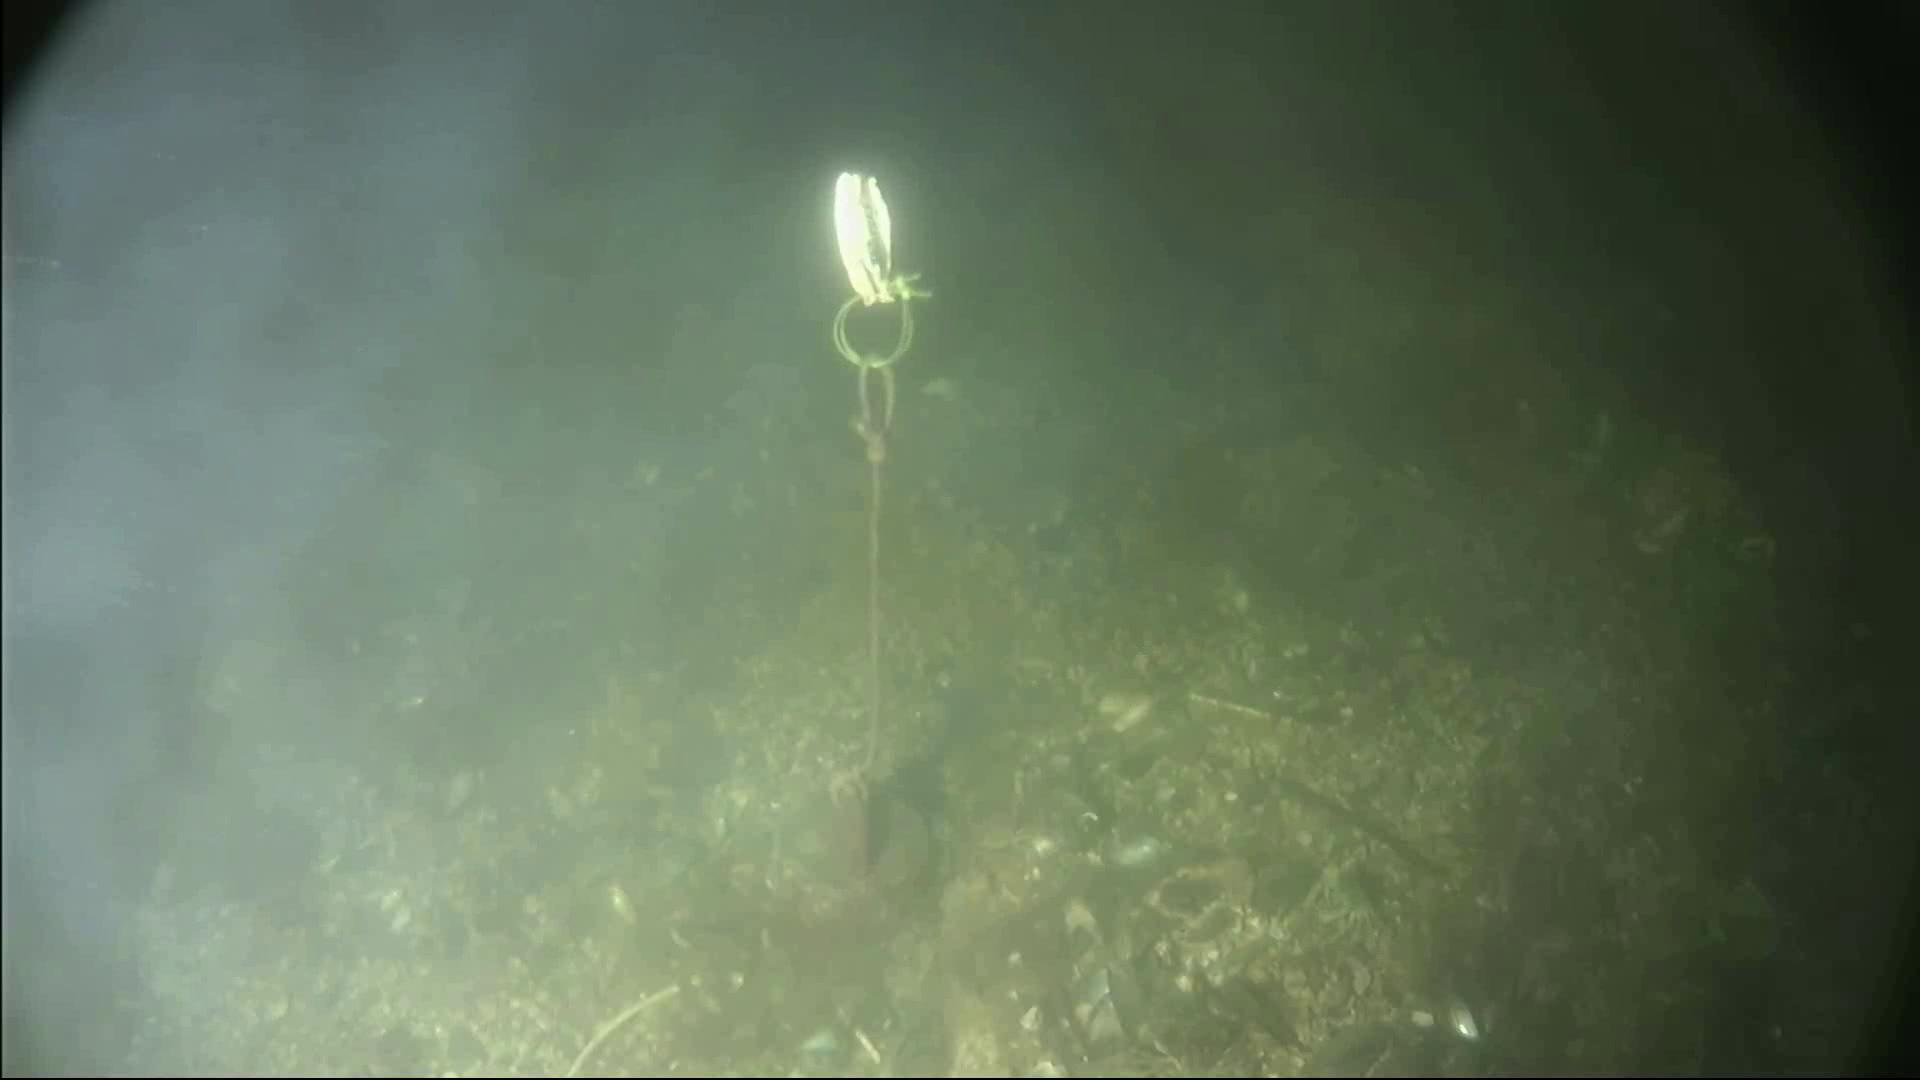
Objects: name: crab